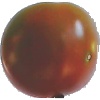
Label: Tomato Maroon 1